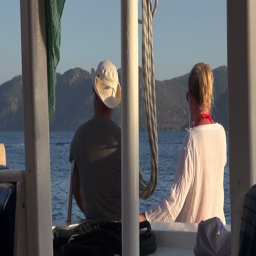
person looking the sea from transit vehicle type